Corrido

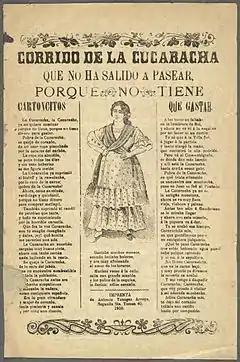
A contemporary "corrido" song sheet of "La cucaracha" issued during the Mexican Revolution. Note the original lyrics and the reference to "cartoncitos", a scrip issued as pay.

Some "corridos" are love stories. These are not exclusively male; there are also "corridos" about women, such as La Venganza de Maria, Laurita Garza, El Corrido de Rosita Alvirez and La Adelita, or couples, such as La Fama de la Pareja sung by Los Tigres del Norte. Some even employ fictional stories invented by their composers.